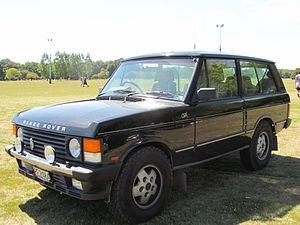
Charles Spencer King, souvent appelé Spen King, CBE est un ingénieur automobile, figure importante du constructeur automobile Rover et, après son rachat, de la British Leyland.